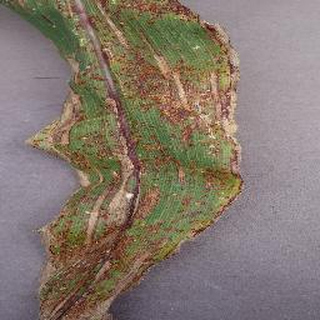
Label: corn_northern_leaf_blight